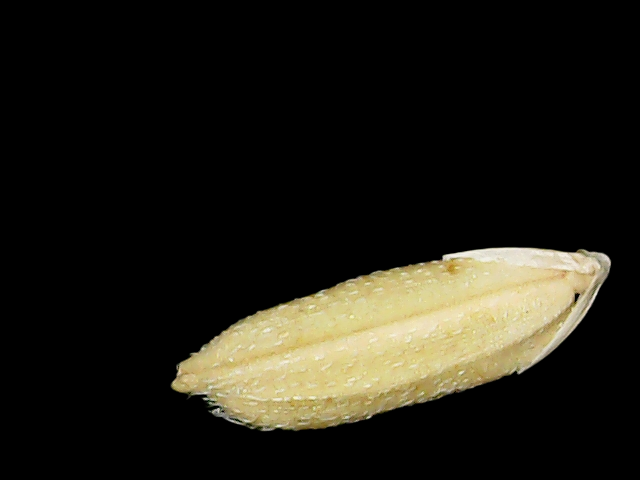
Rice variety: Bd51